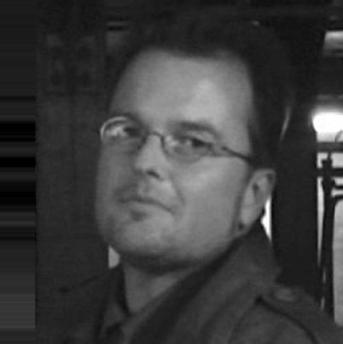
Age: 37